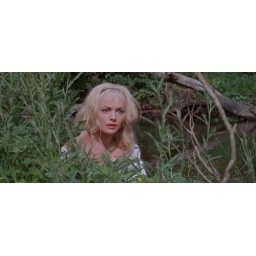
the 50000nth girl to sneak off to a pond in the woods to go swimming